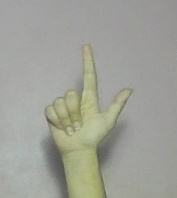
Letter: laam